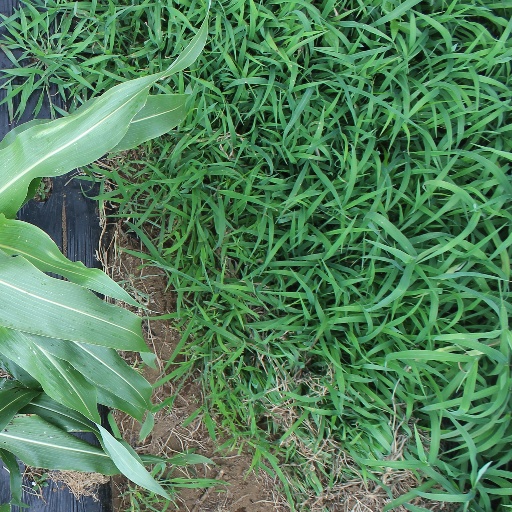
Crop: sorghum